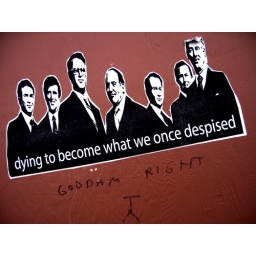
Pasted on a wall over a bridge in Portland.